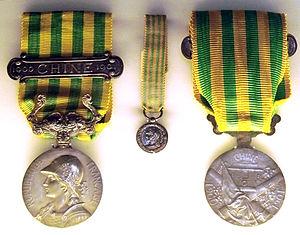
La médaille commémorative de l'expédition de Chine (1901) récompensait les officiers, marins et soldats ayant pris part à l’expédition française de Chine contre les Boxers, en 1900 - 1901, ainsi que les Français qui, à titre civil, prirent part à la défense des légations de Pékin.
La révolte des Boxers, ou révolte des Boxeurs, ou guerre des Boxers, fomentée par les Poings de la justice et de la concorde, société secrète dont le symbole était un poing fermé, d'où le surnom de Boxers donné à ses membres en Occident, se déroula en Chine, entre 1899 et 1901.